Chris Riddell (futurist)

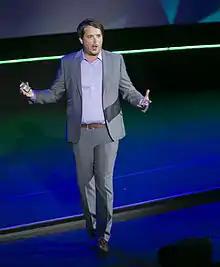

Christopher Bradley Riddell (born February 1981) is a futurist and digital technology expert. He was the first Chief digital officer (CDO) for Mars, Incorporated in Australia and New Zealand, creating the corporate digital strategy behind brands such as Whiskas, Pedigree Petfoods, Wrigley Company, Starburst, Masterfoods, Snickers and Maltesers, among others.